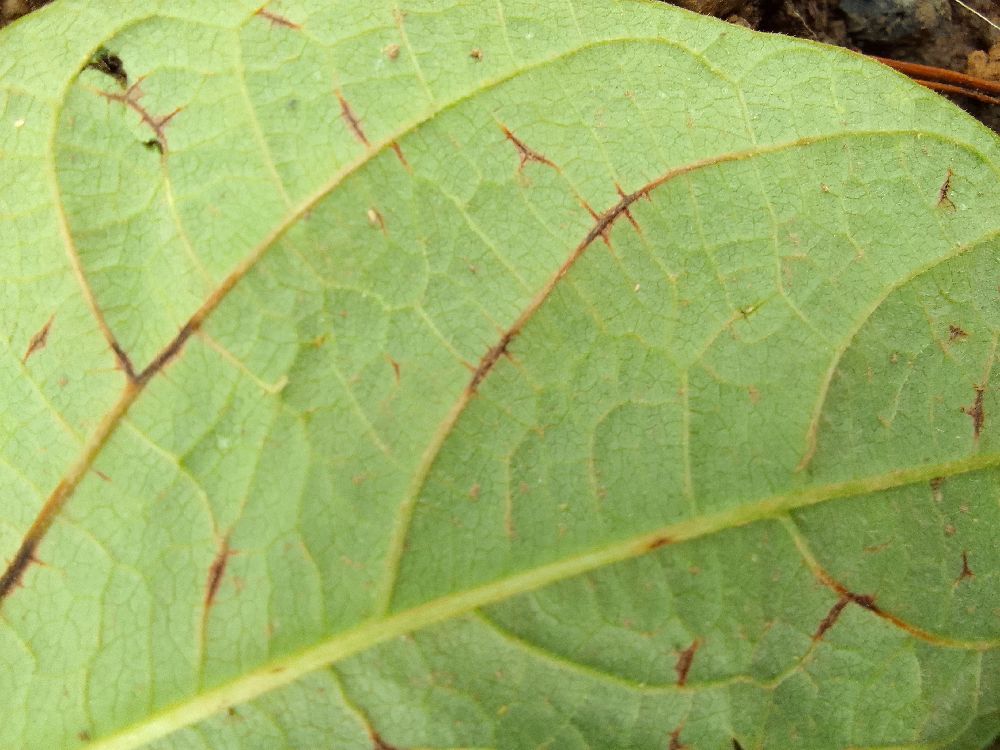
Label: anthracnose